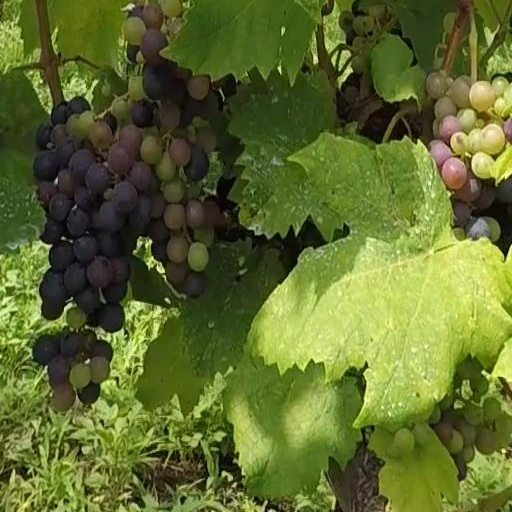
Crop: grape